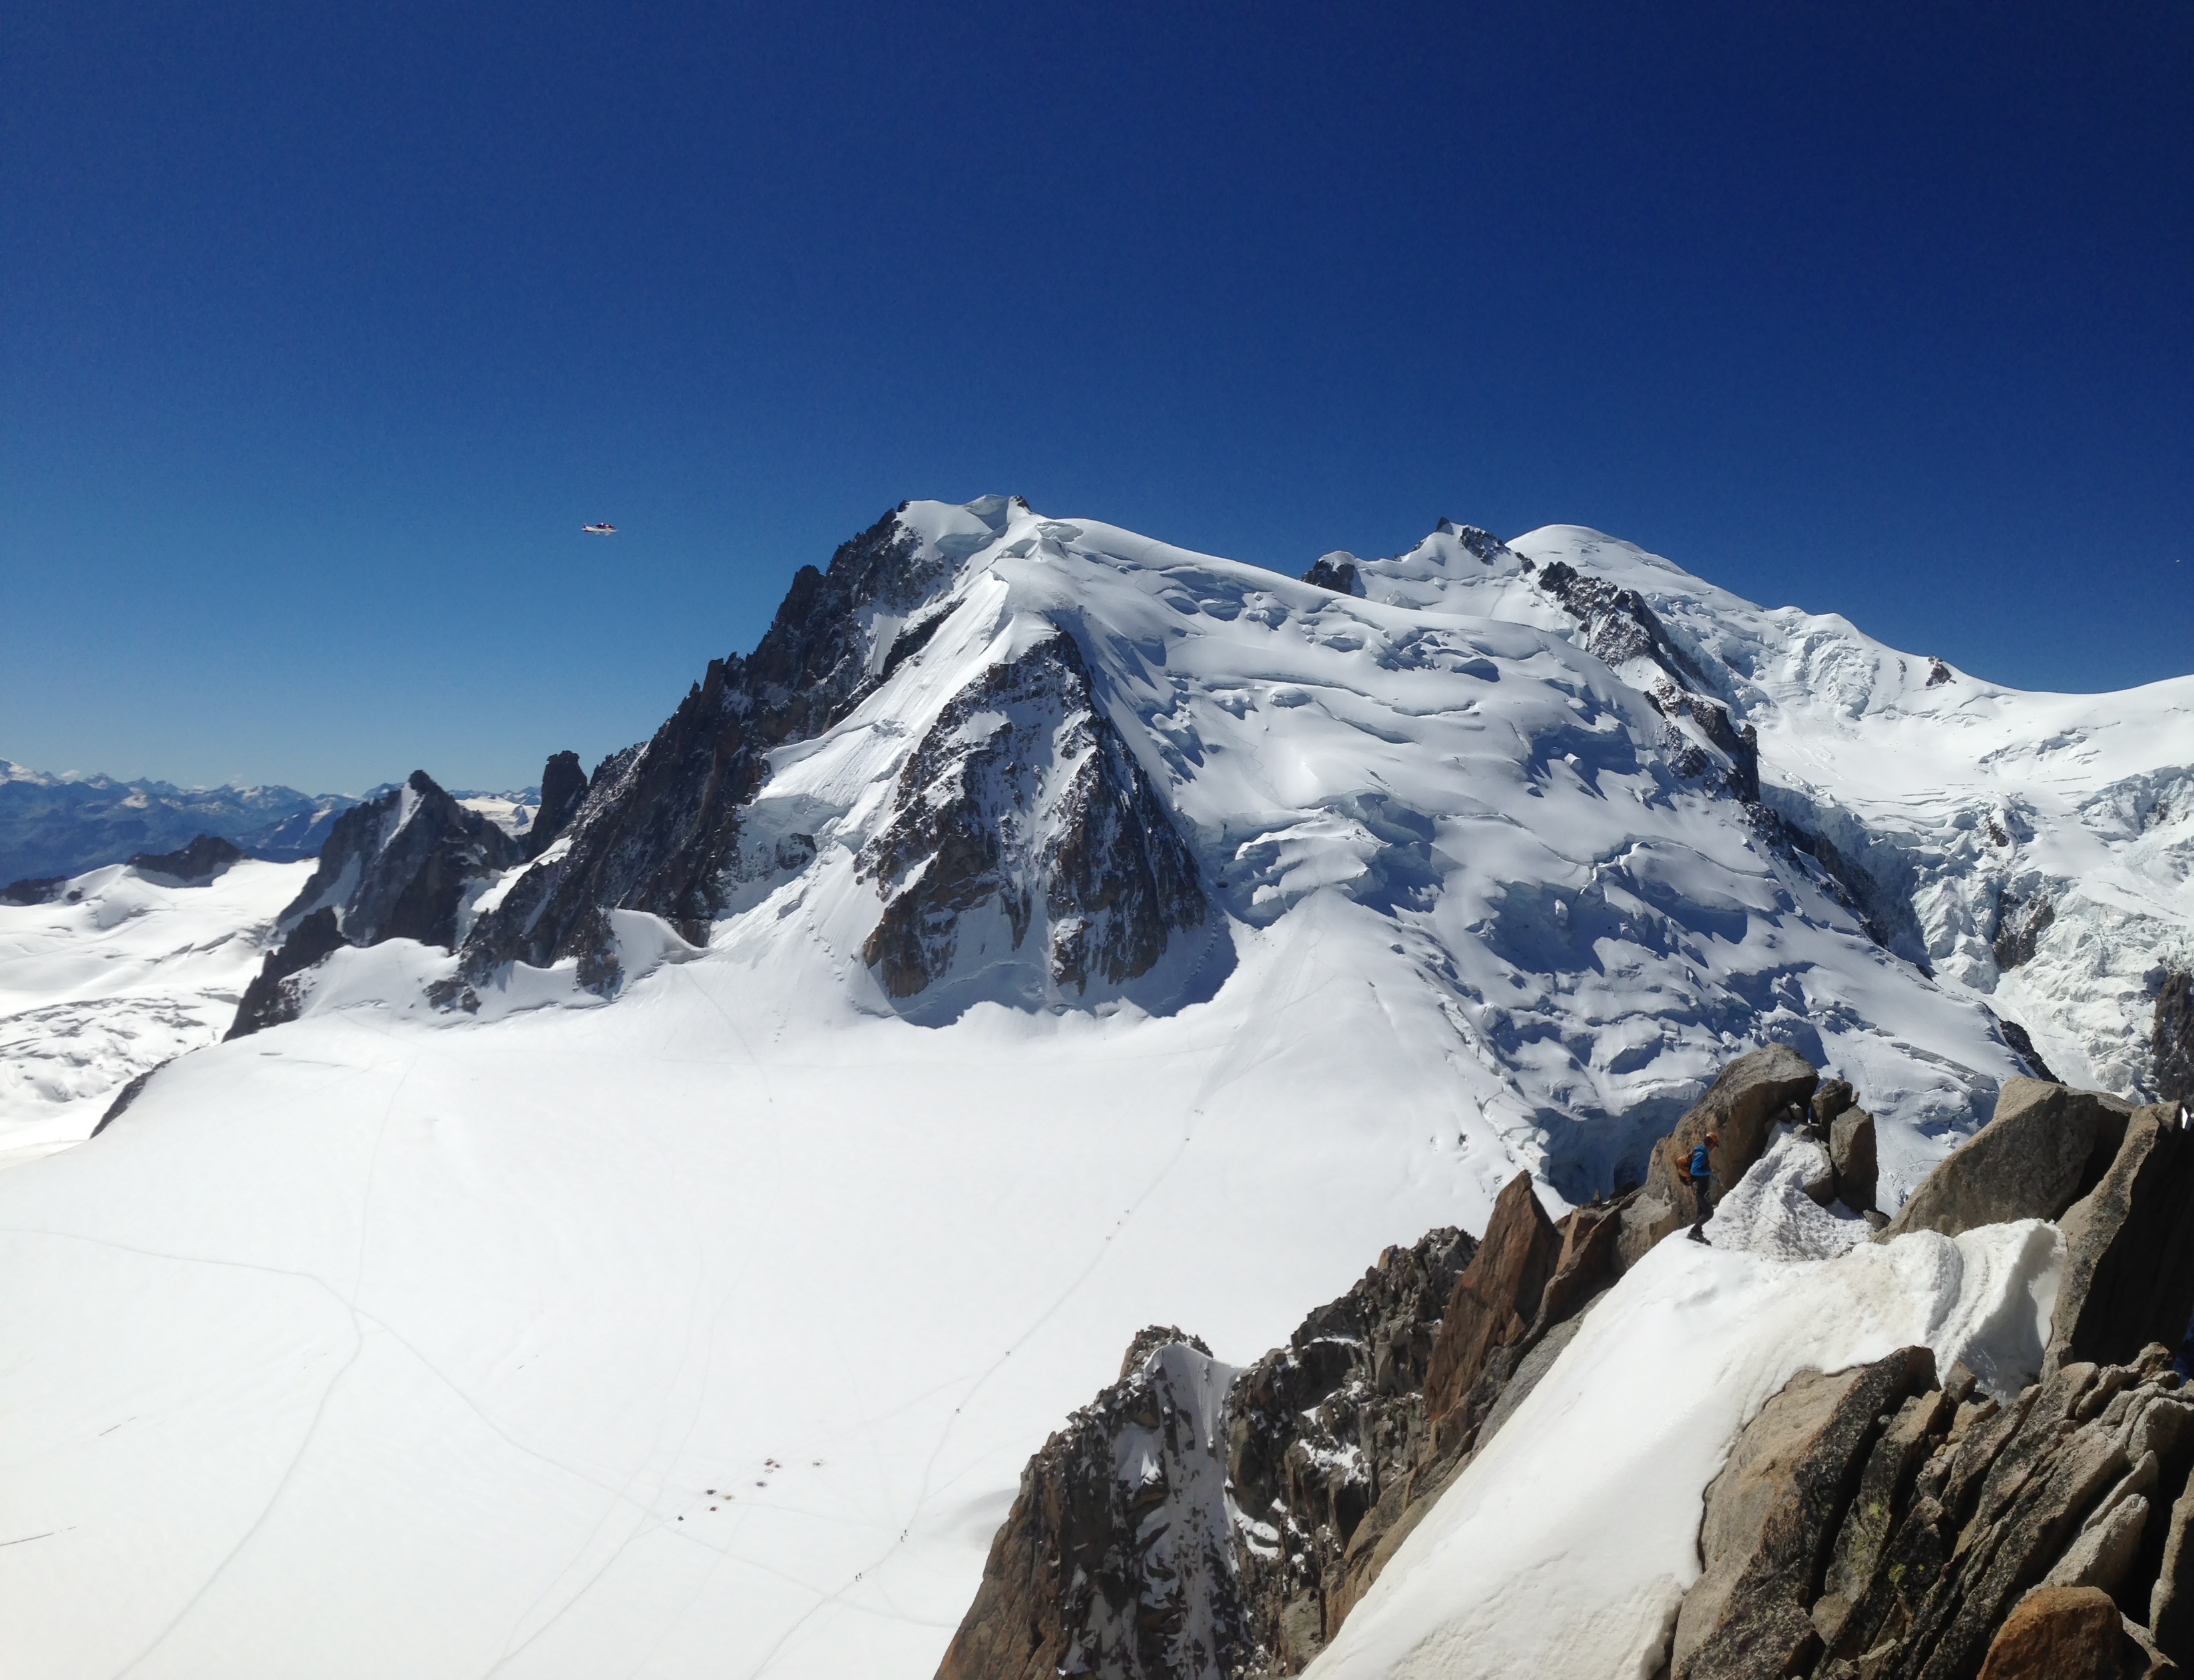
mountain, snow, winter, adventure, mountain range, weather, season, ridge, summit, chamonix, mont blanc, mountaineering, alps, plateau, fell, cirque, landform, ski touring, mountain pass, aiguille du midi, ski mountaineering, geographical feature, mountainous landforms, geological phenomenon, ar te